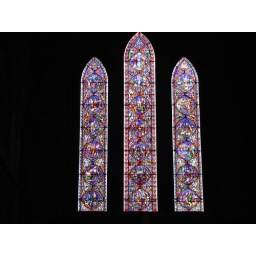
Stained glass window in St. Patrick's